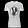
Label: T - shirt / top